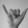
ASL letter: Y